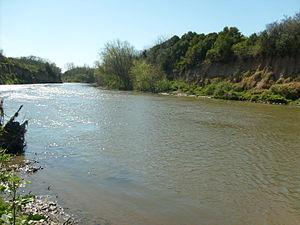
Le Río Carcarañá est une rivière argentine importante, qui naît en province de Córdoba de la confluence des rivières Río Tercero et du Río Saladillo, tous deux issus des Sierras de Córdoba.